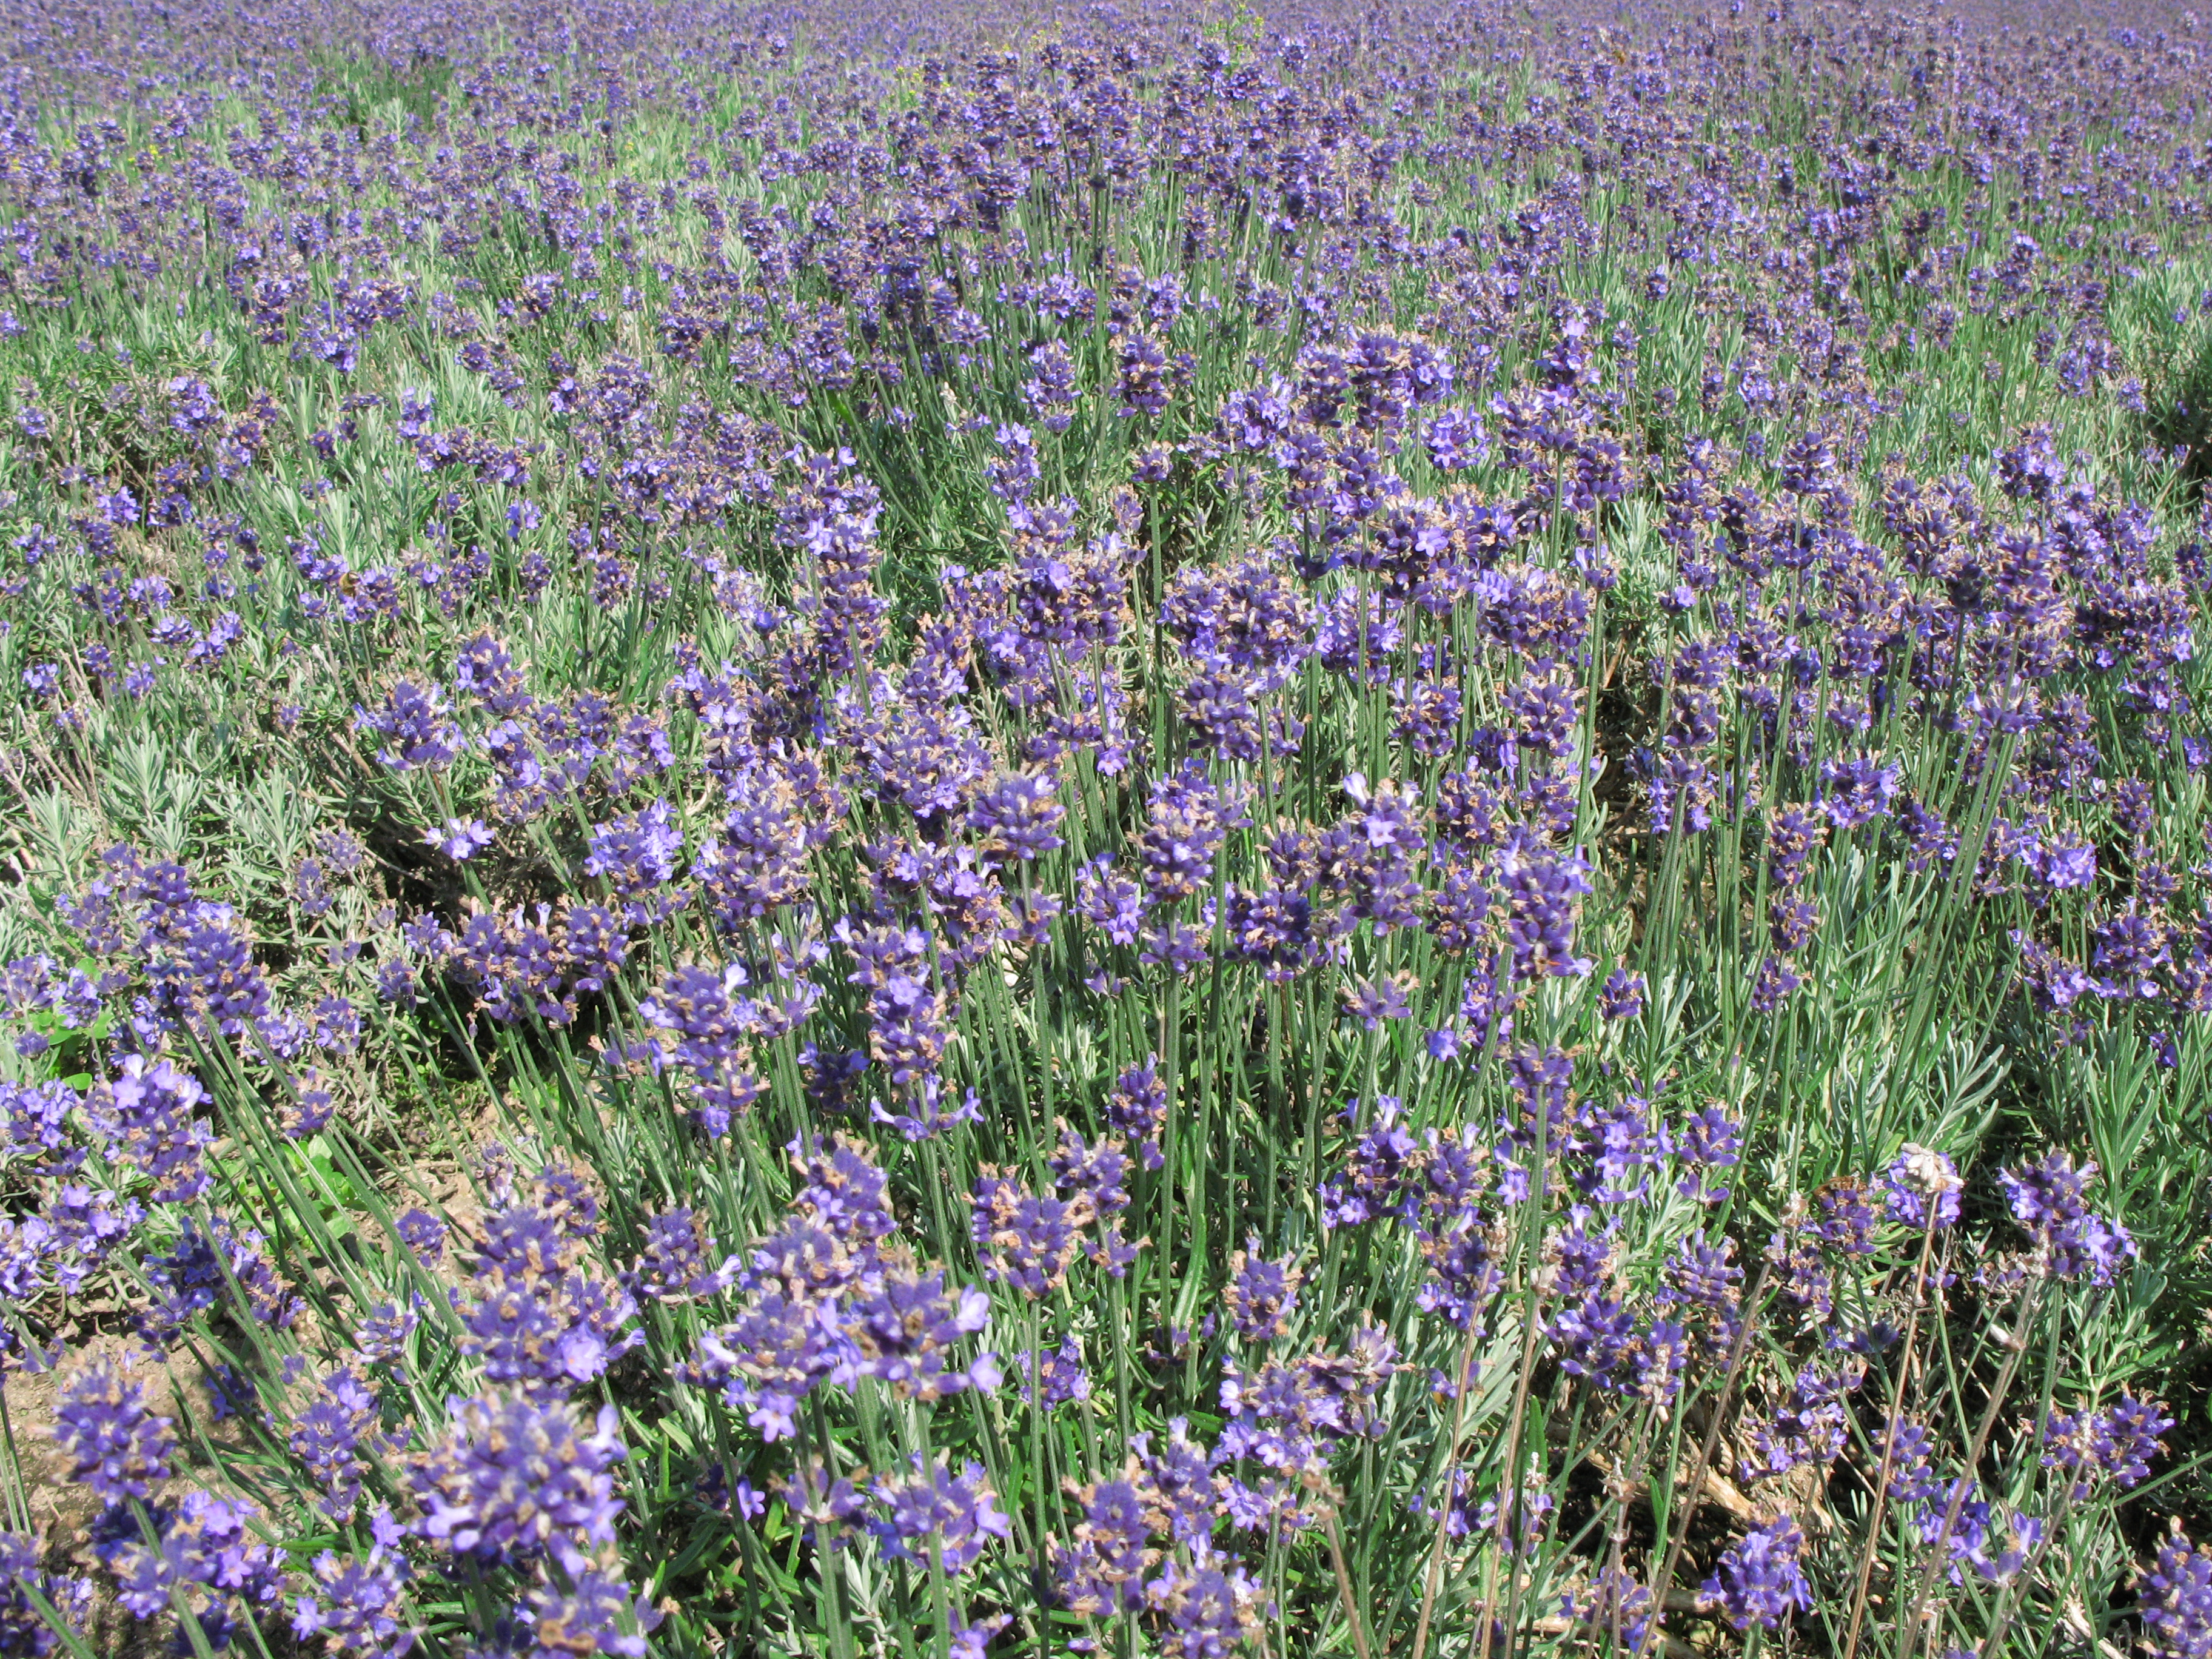
plant, field, meadow, prairie, flower, pattern, high, herb, lavender, wildflower, background, wallpaper, hires, flowerpicturesnolimits, hi, res, resolution, g7, lavandula, flowering plant, lavendula, land plant, english lavender, french lavender, hyssopus